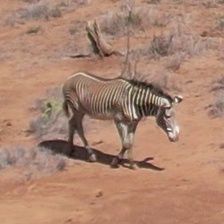
Pose orientation: right